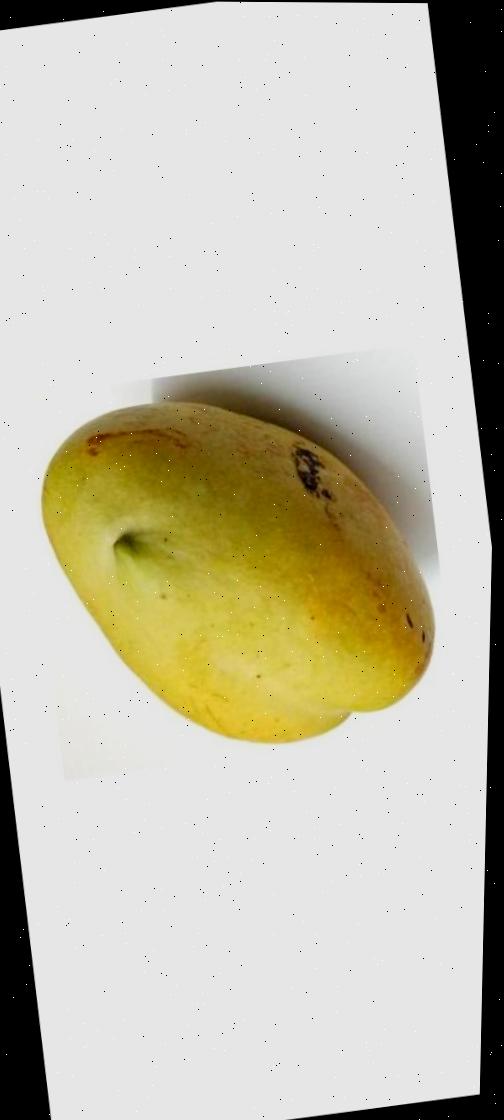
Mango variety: Bari-11